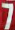
Number: 7